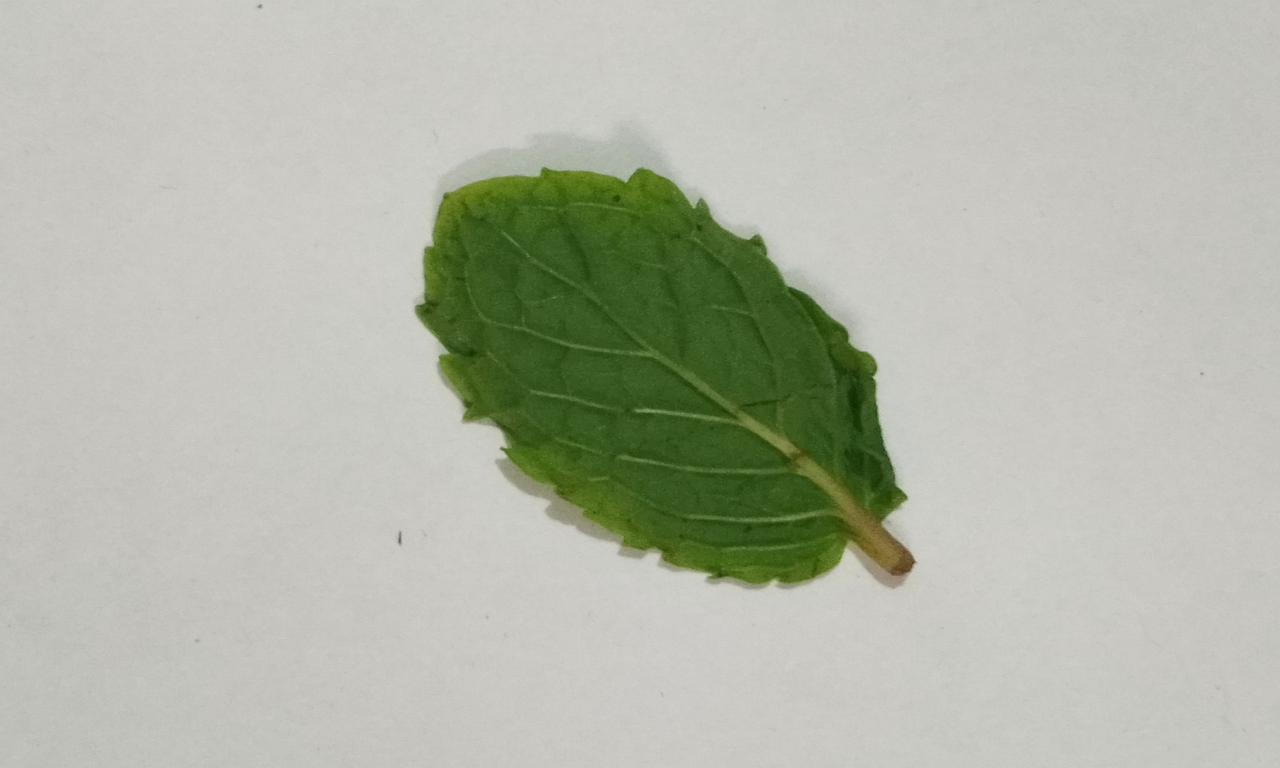
Label: Fresh